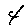
Label: 4